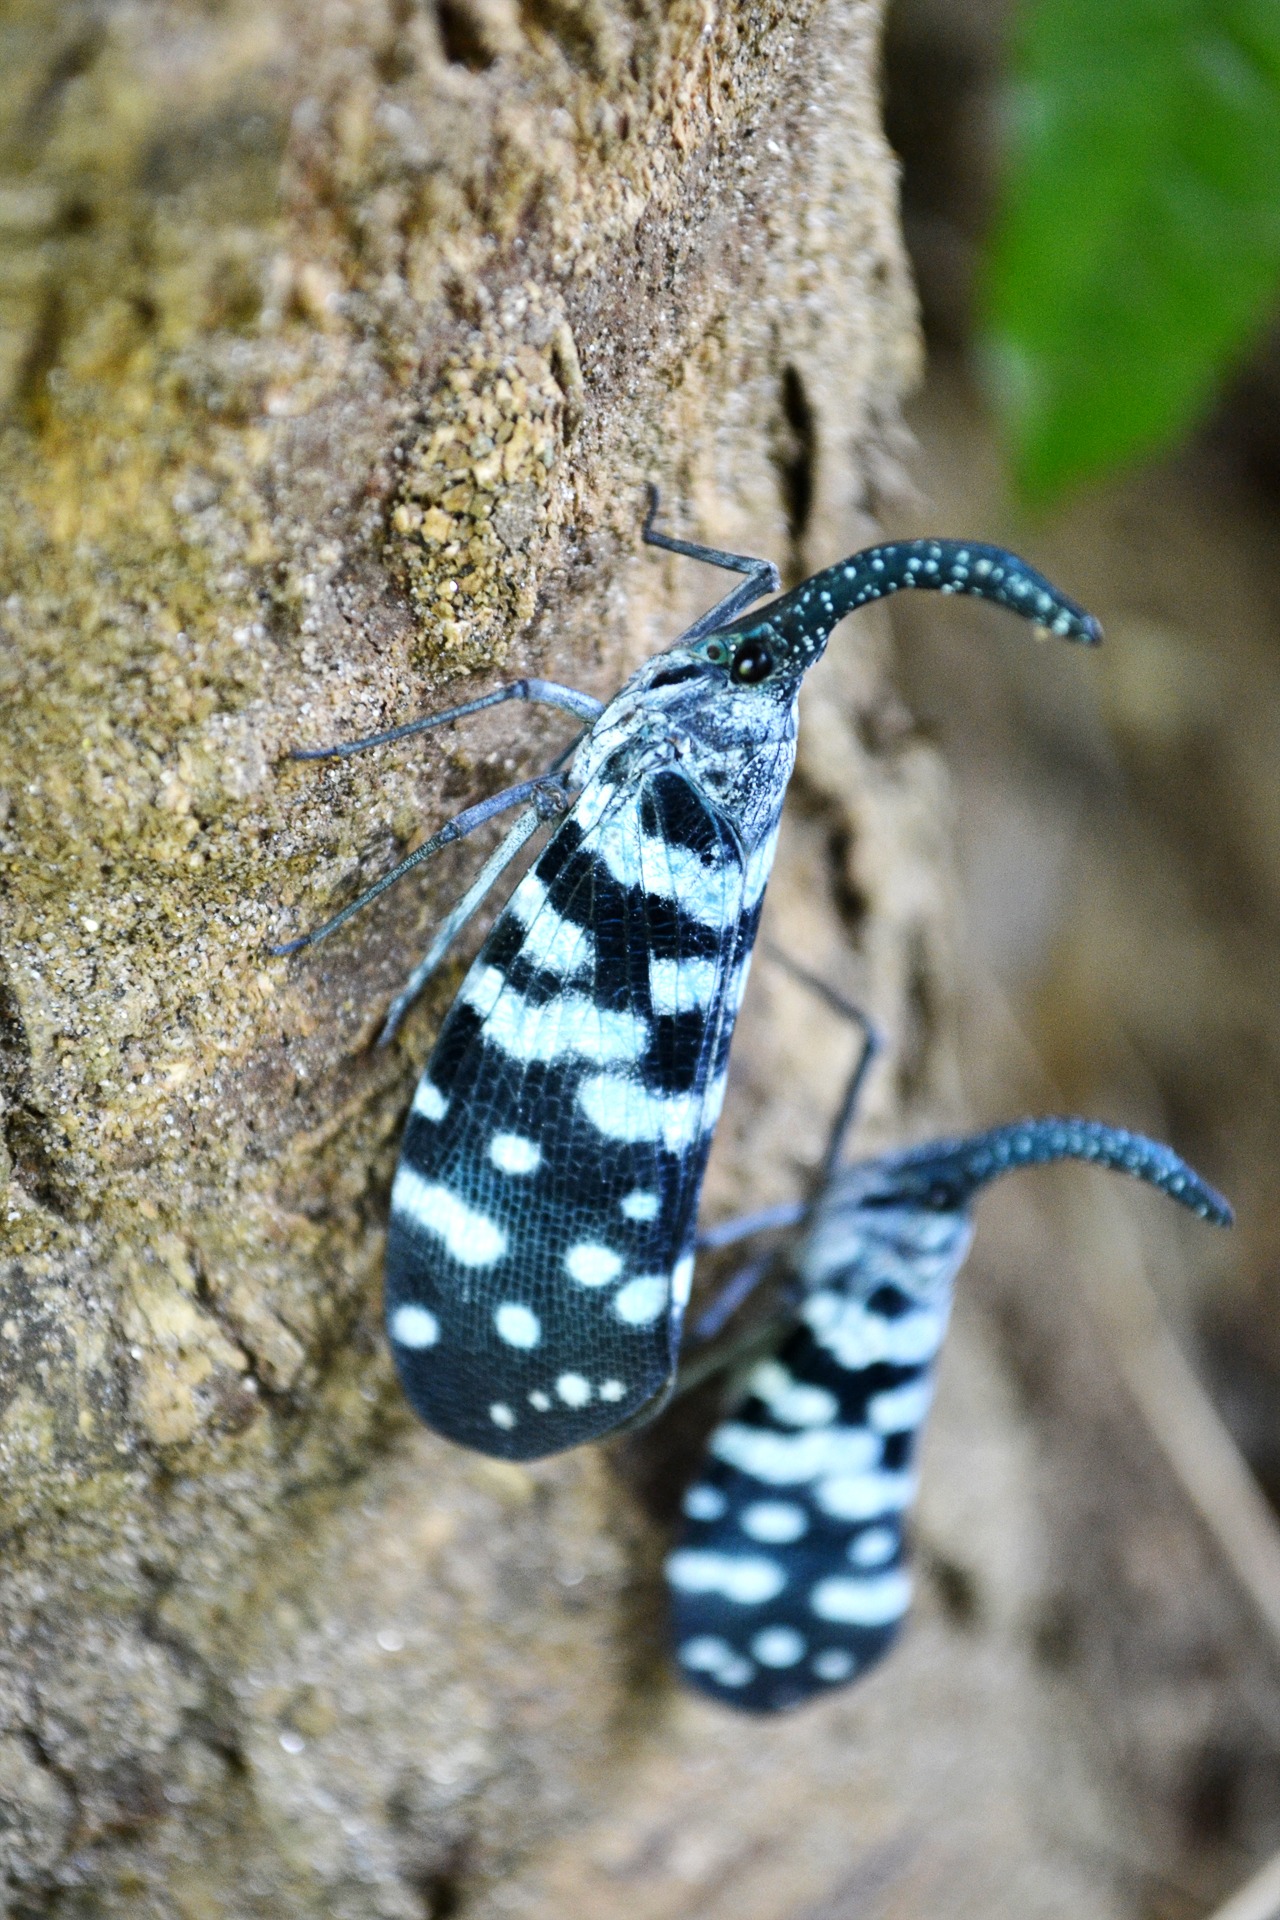
nature, flower, wildlife, insect, biology, moth, butterfly, colorful, fauna, invertebrate, close up, strange, pest, sri lanka, ceylon, macro photography, inset, moths and butterflies, canthigaster cicada, mawanella, anduppoochchi